Convenience Store Woman

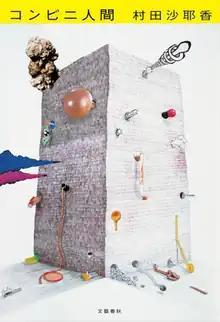
First edition cover (Japan)

is a 2016 novel by Japanese author Sayaka Murata. It won the Akutagawa Prize in 2016. Aside from writing, Murata worked at a convenience store three times a week and drew the inspiration for the novel from her experiences. It was first published in the June 2016 issue of "Bungakukai" and later as a book in July 2016 by Bungeishunjū.